Destruction of Neuss

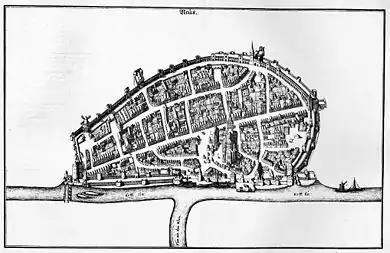
Engraved map of the city of Neuss

Parma had an impressive force at his command; in addition to Mansfeld's 2000 troops, he had another 6,000 or so foot and Tercios, plus 2,000 mounted, experienced Italian, Spanish, and some German soldiers, plus some 45 cannons, which Parma distributed on the redoubt across the river, and on the heights some short distance from the city walls. Prior to the cannonade, Parma requested the capitulation of the city, which was declined, officially with great politeness, but as Parma's emissary returned to the Spanish camp, he was followed by jeers and insults from the townsmen. The next day, being the feast of St. James, and the patron day for the Spanish, the battle was not joined, however, reports circulated in the Spanish camp that two soldiers, captured in the previous days' sorties, had been roasted alive in the market square to desecrate the Holy day.